Destruction of ivory

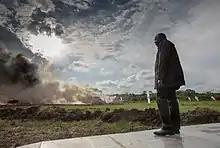
Kenyan President Uhuru Kenyatta watching 105 tons of ivory burn in April 2016

On 30 April 2016, Kenyan President Uhuru Kenyatta set alight the largest ever pile of ivory for destruction in the Nairobi National Park. The pile consisted of 105 tonnes of elephant ivory from about 8,000 elephants and 1.35 tonnes of horns from 343 rhinoceroses. Estimates for the total black market value of the destroyed contraband range from $150 million to $220 million. The ivory was transported to the site in shipping containers then stacked into towers up to tall and in diameter. The ivory towers took personnel from the Kenya Wildlife Service ten days to build. The pyre also contained exotic animal skins. The amount of ivory destroyed equaled about 5% of the global stock. Gabonese President Ali Bongo Ondimba was also in attendance.